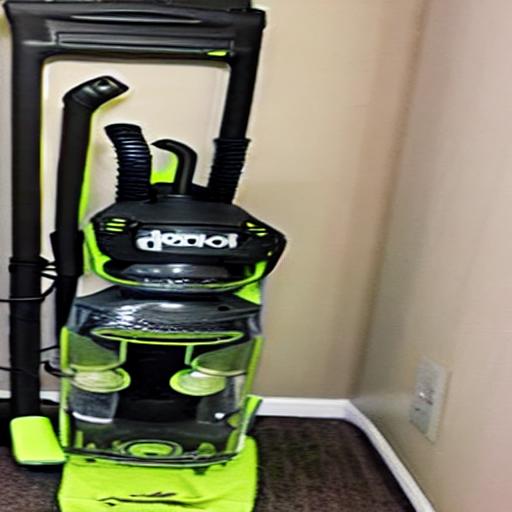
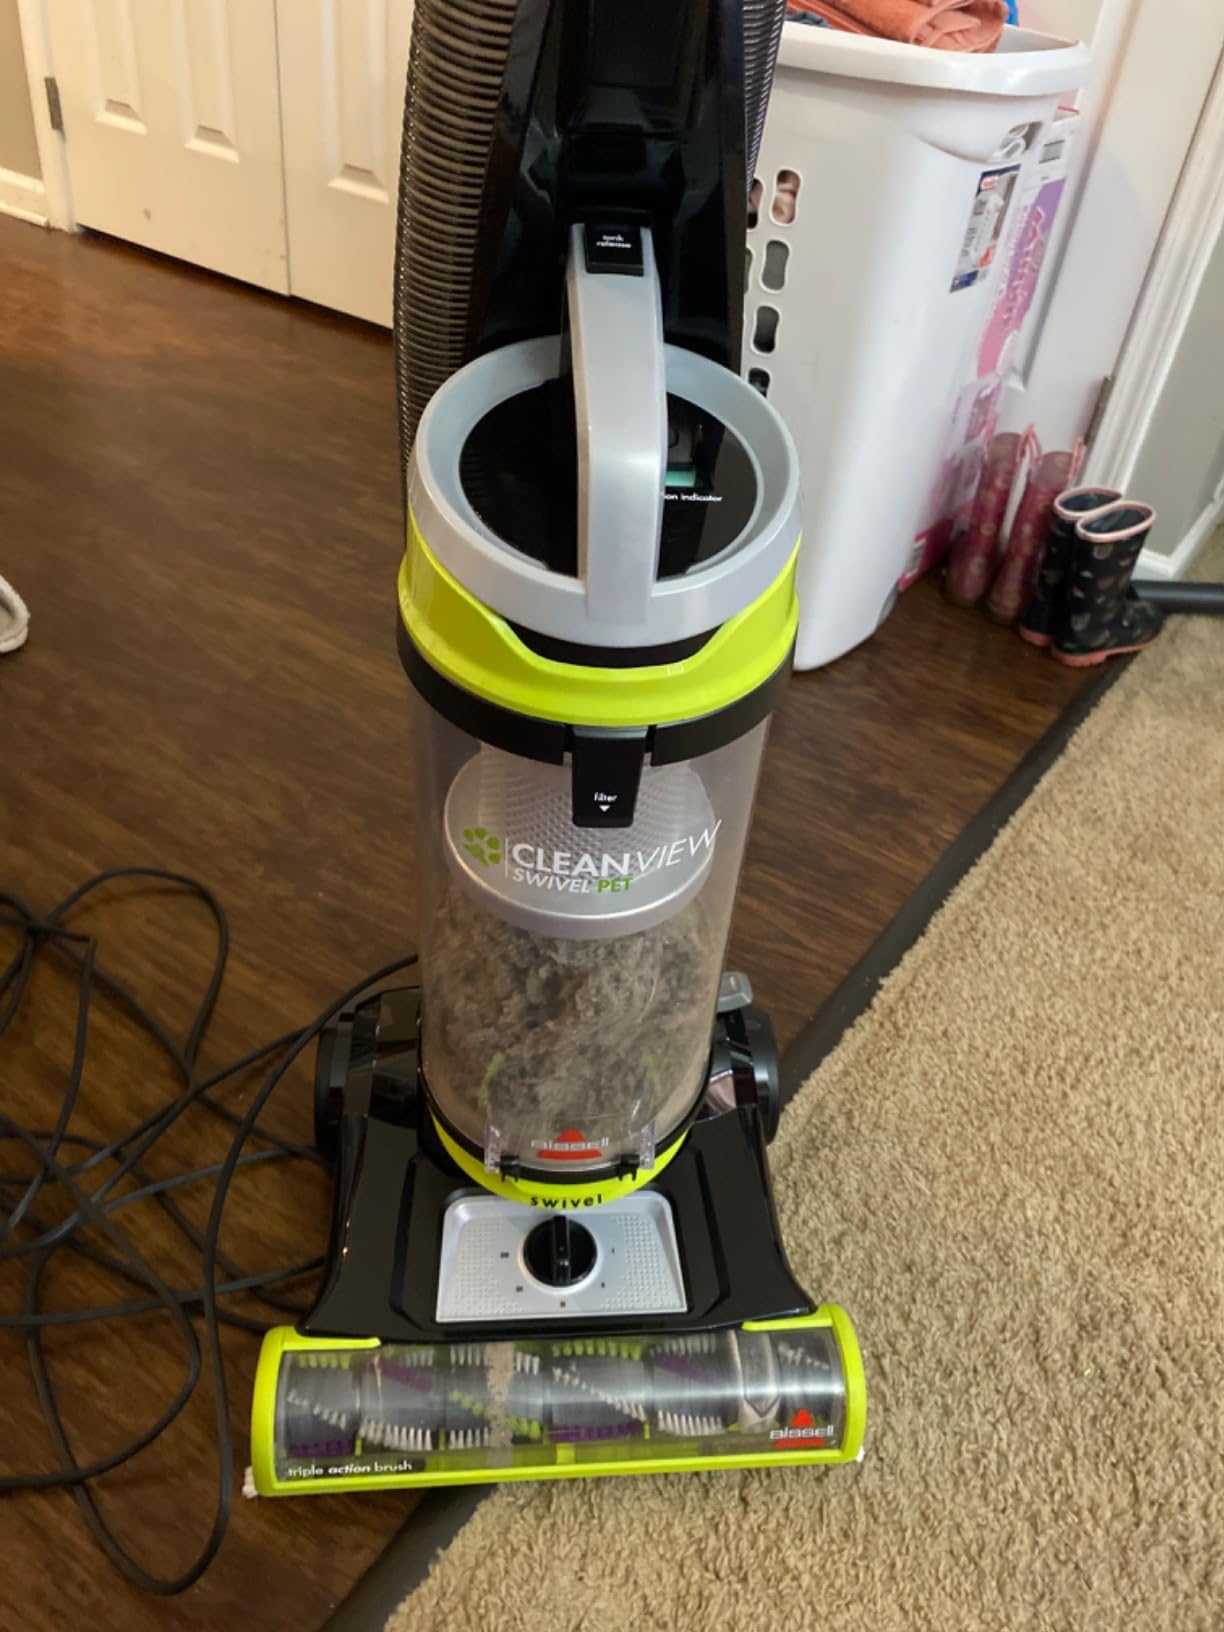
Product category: items_vacuum
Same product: no